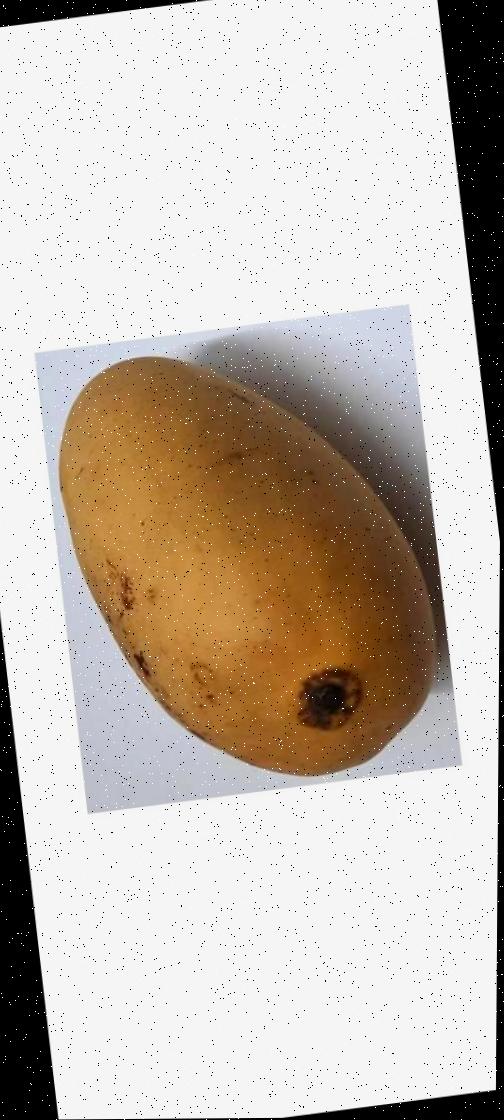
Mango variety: Katimon